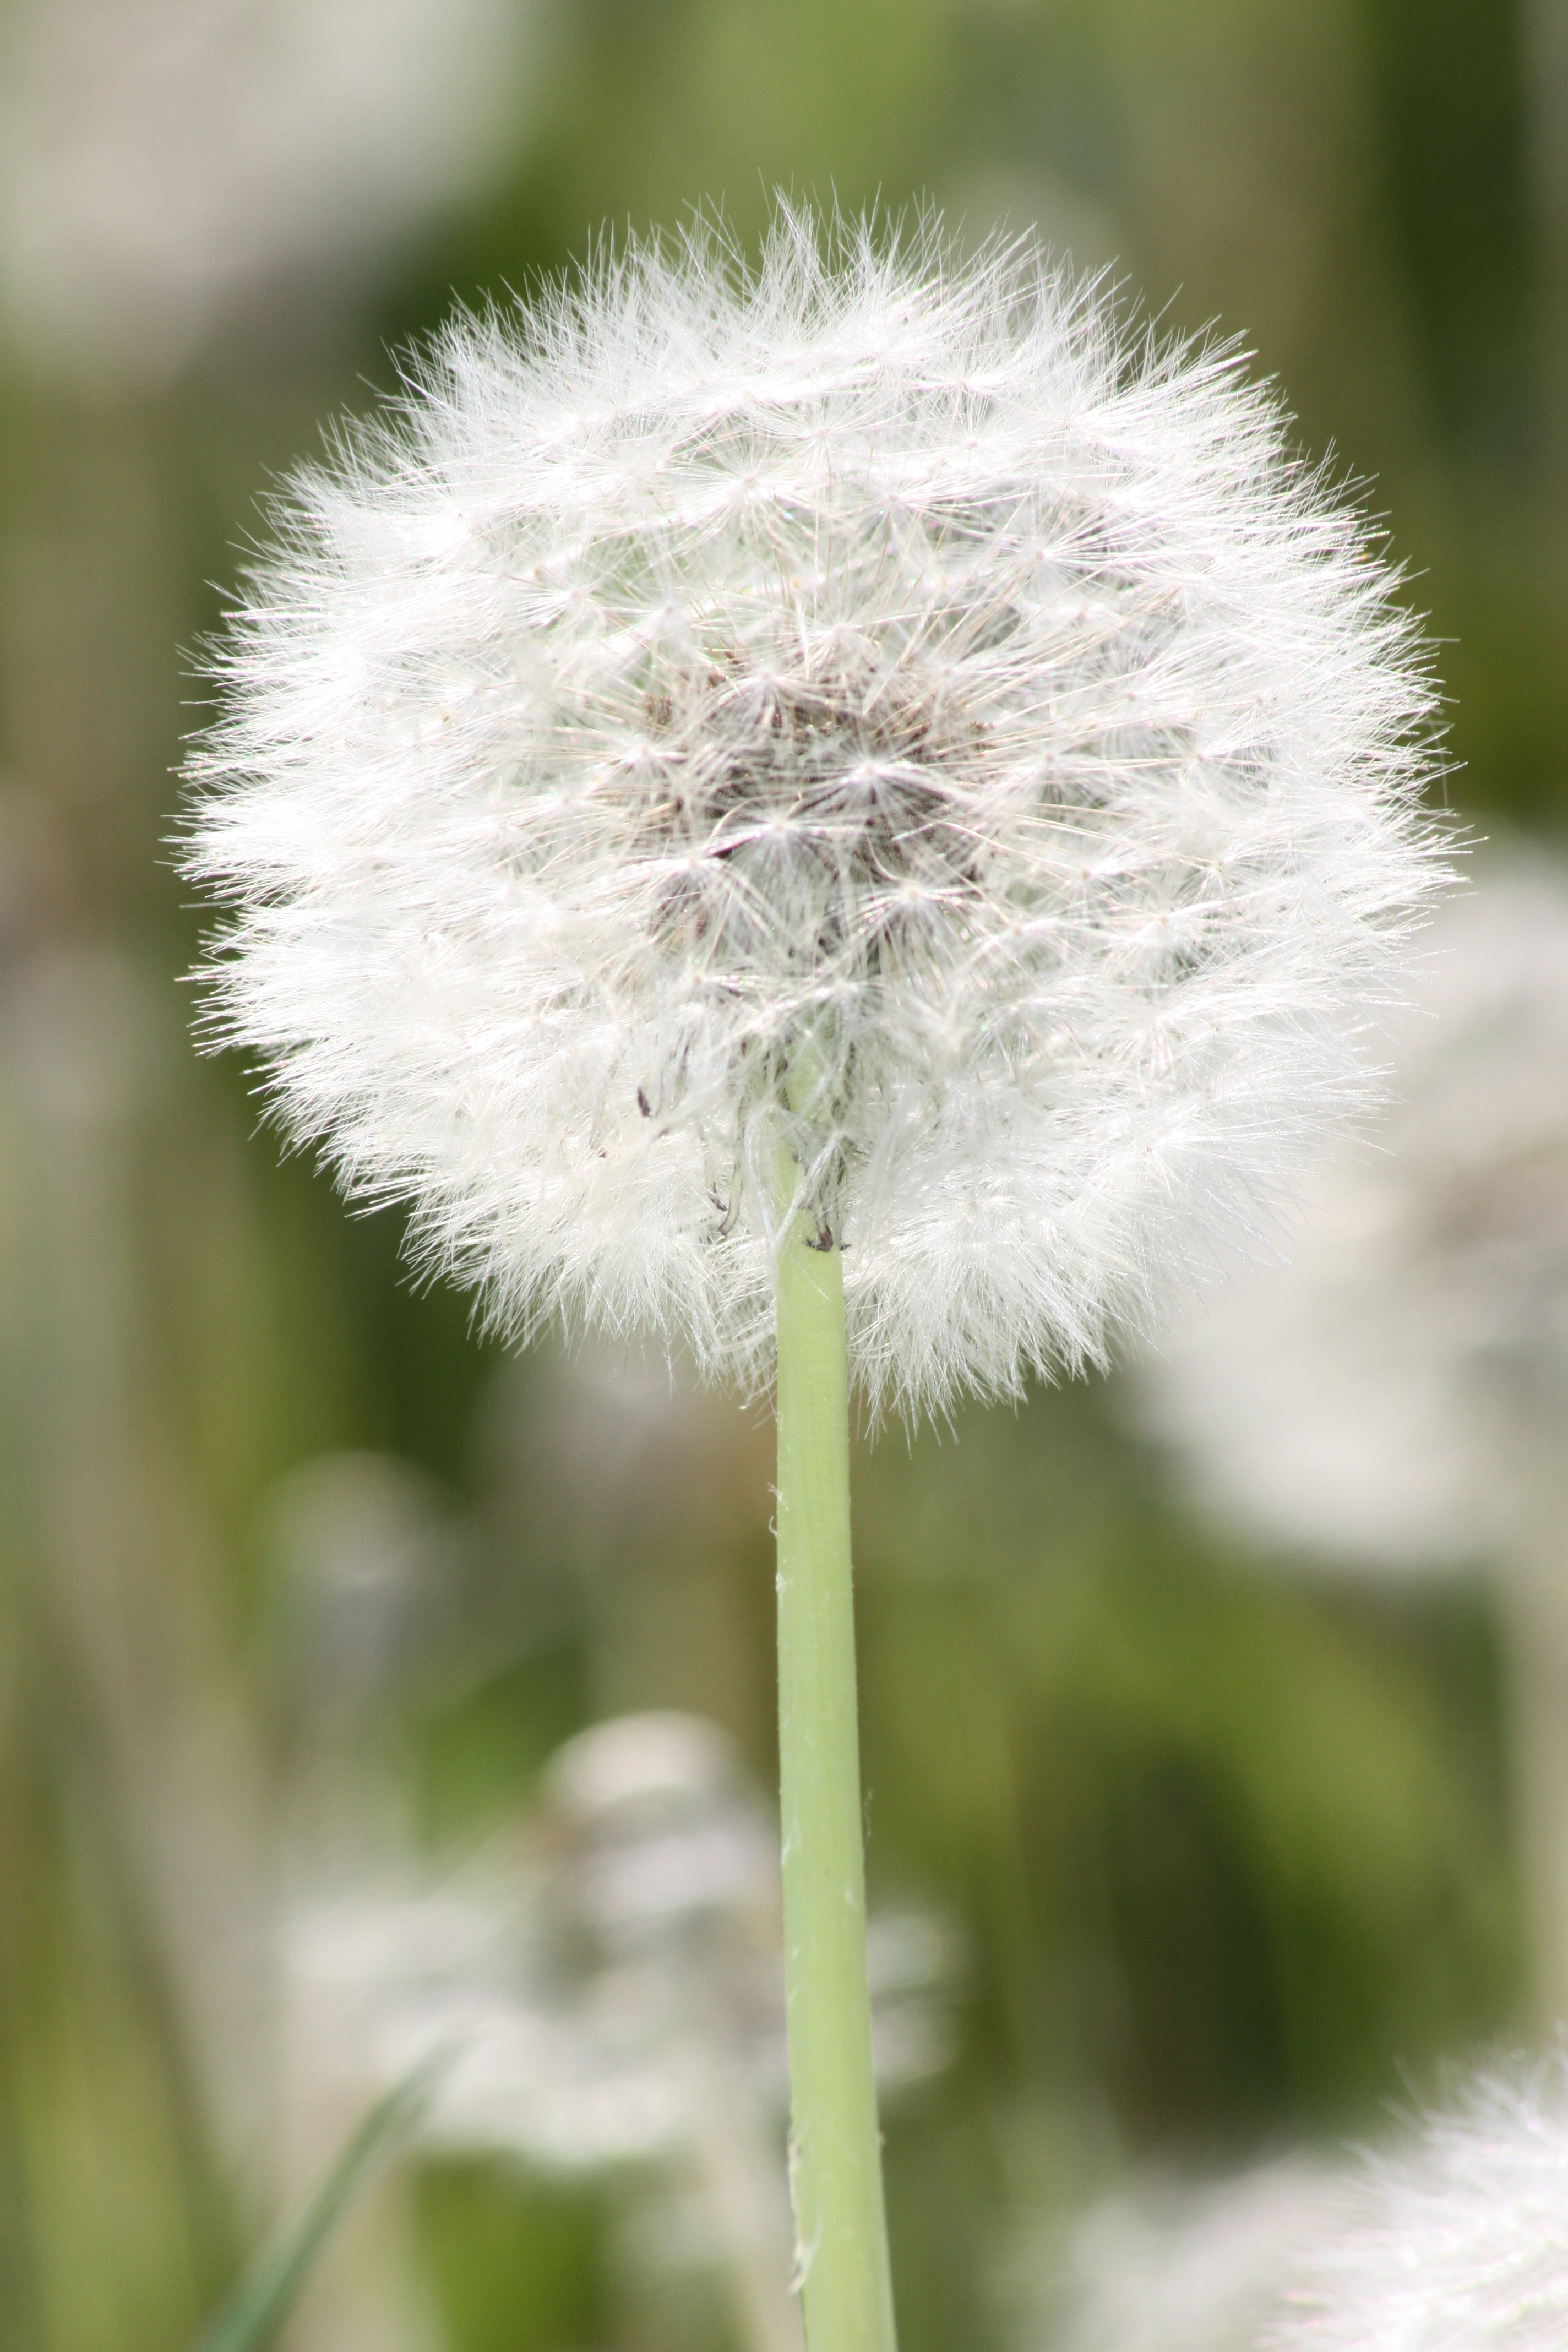
nature, grass, plant, meadow, dandelion, flower, green, botany, garden, flora, wildflower, flowers, close up, thistle, macro photography, flowering plant, daisy family, grass family, plant stem, land plant